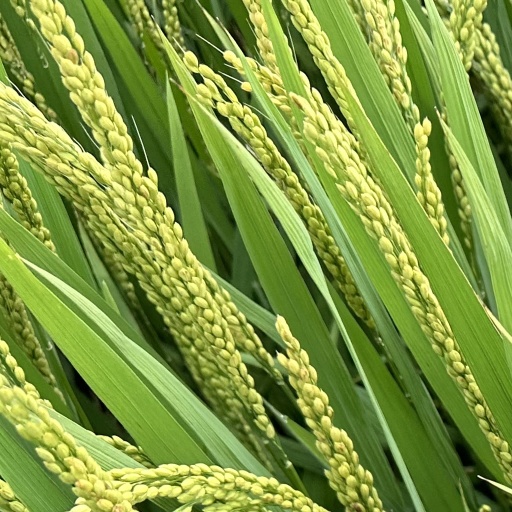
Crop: rice